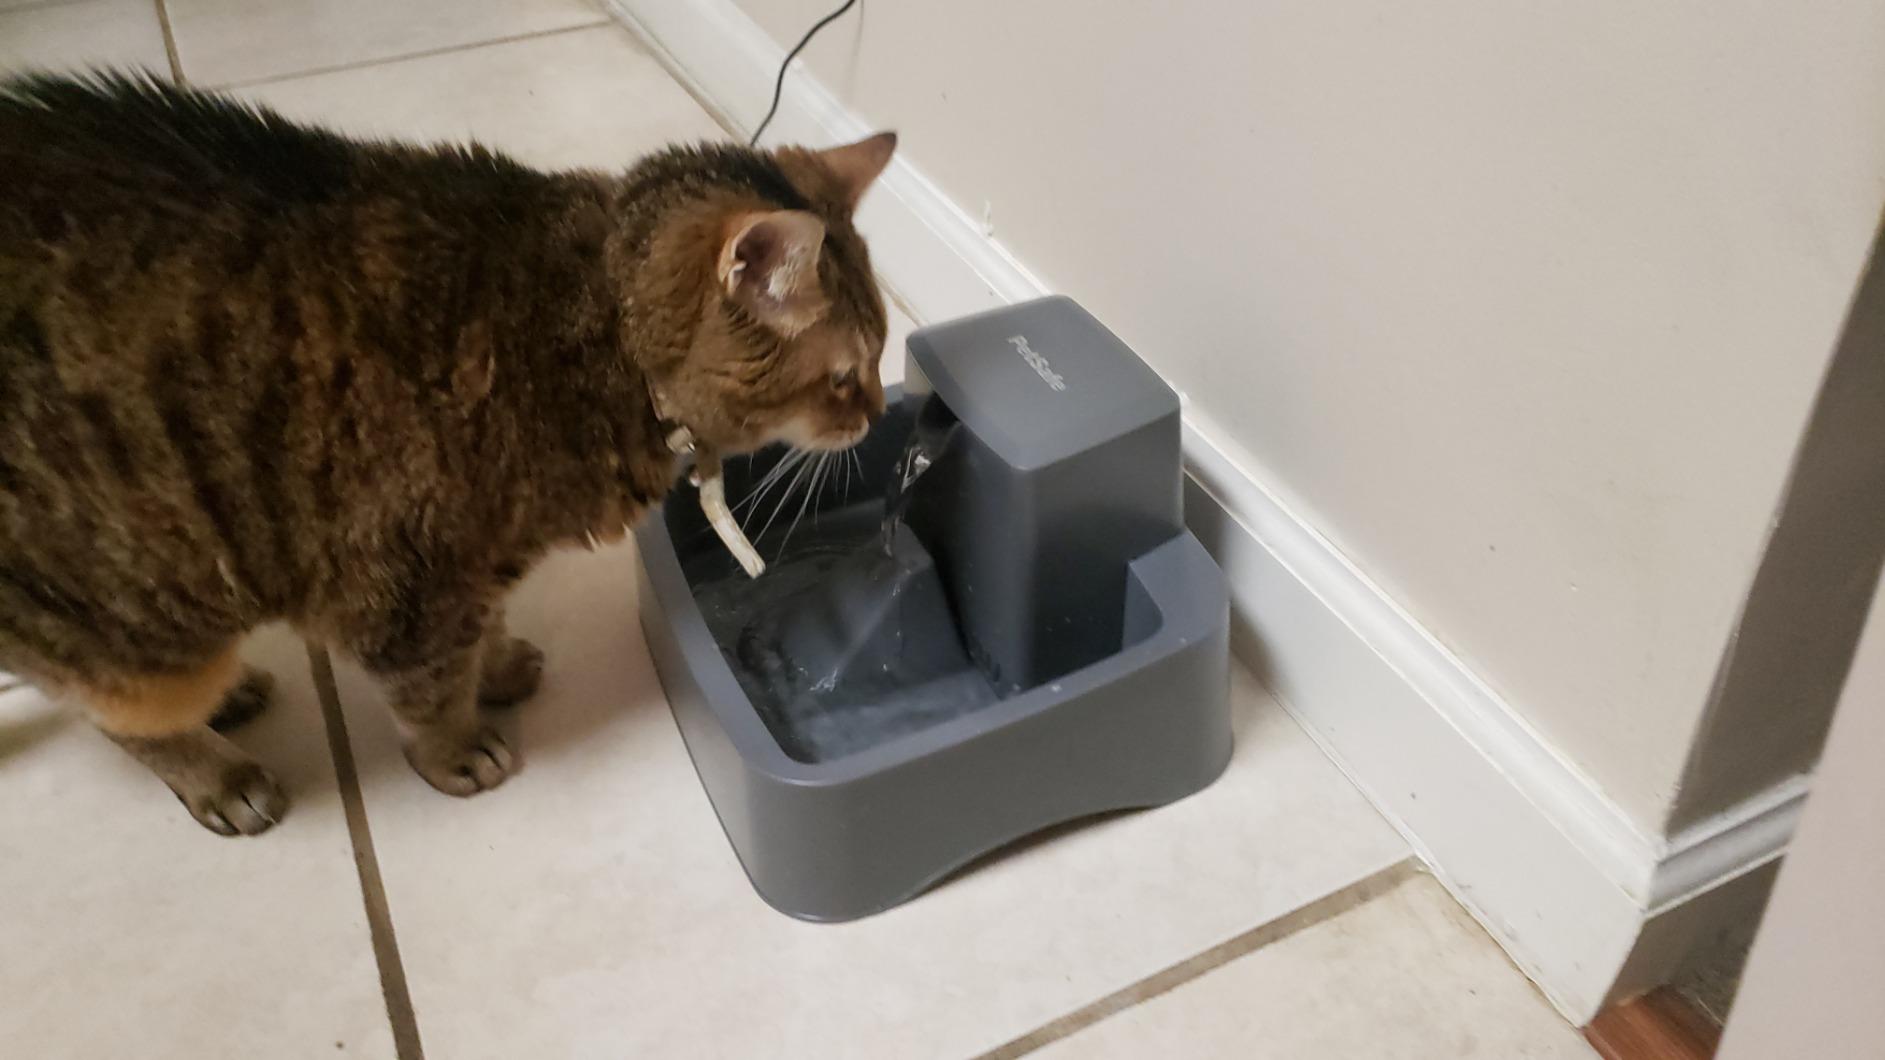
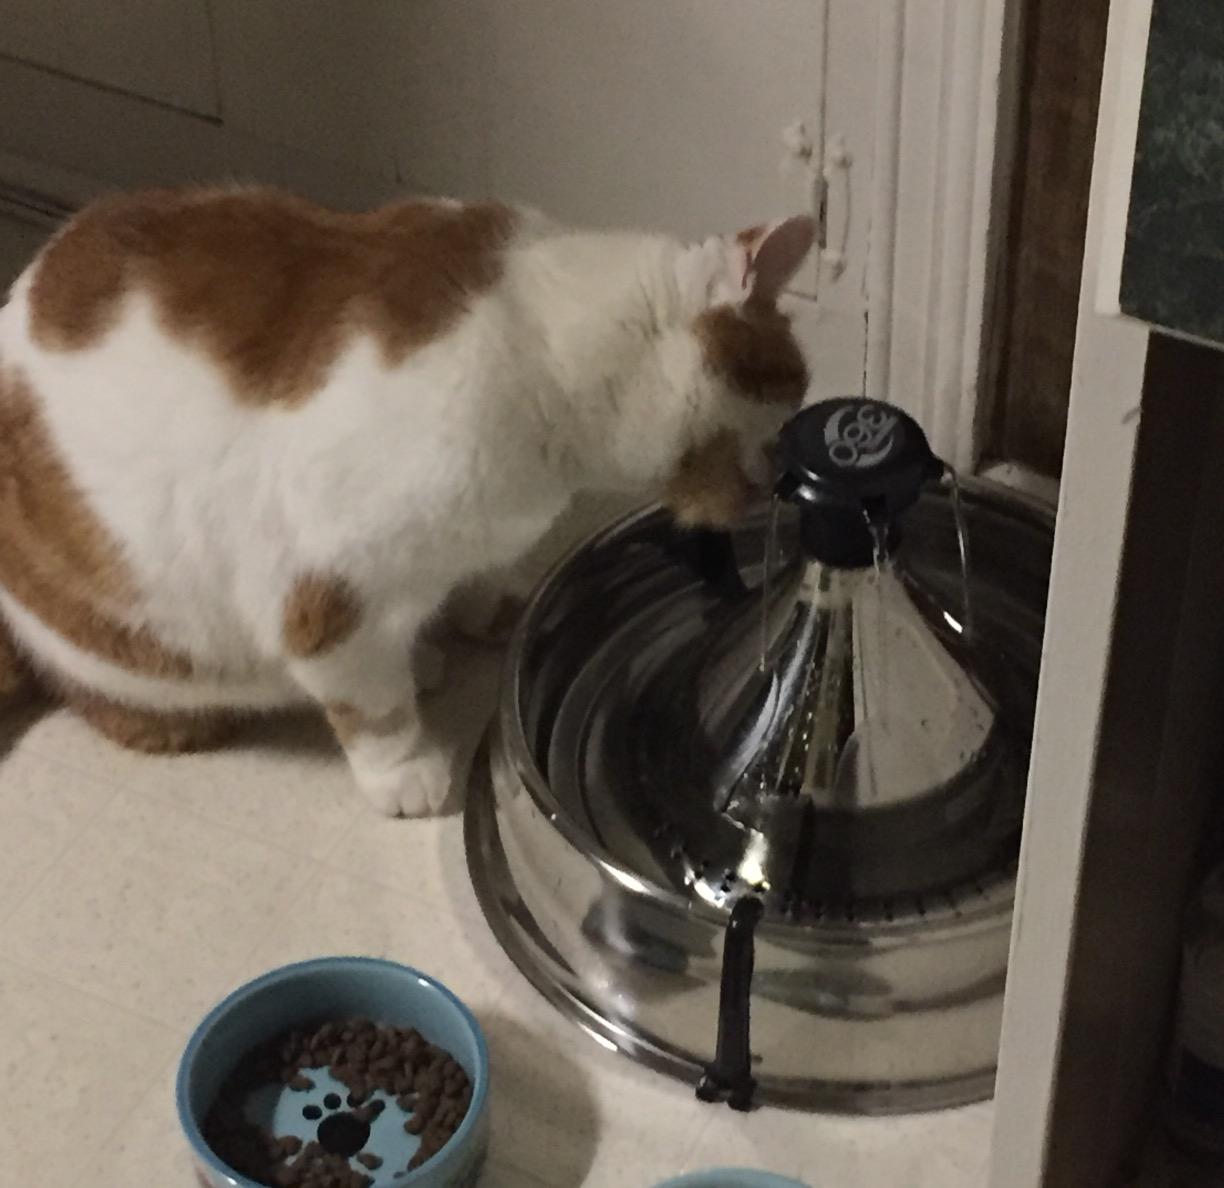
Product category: items_bowl
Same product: no